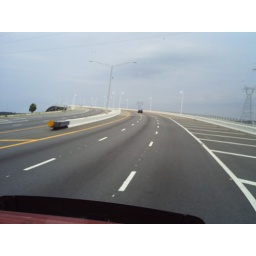
the bridge in panama city beach florida